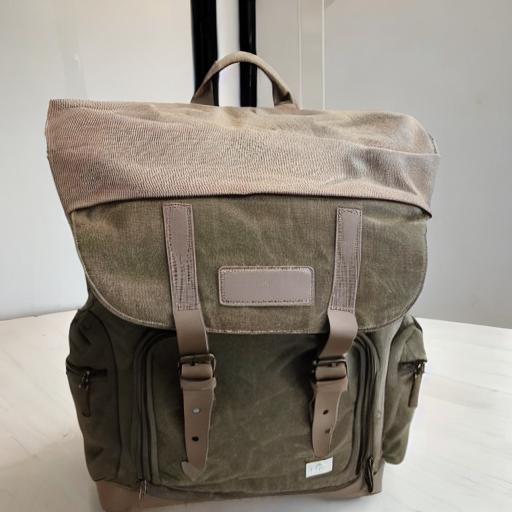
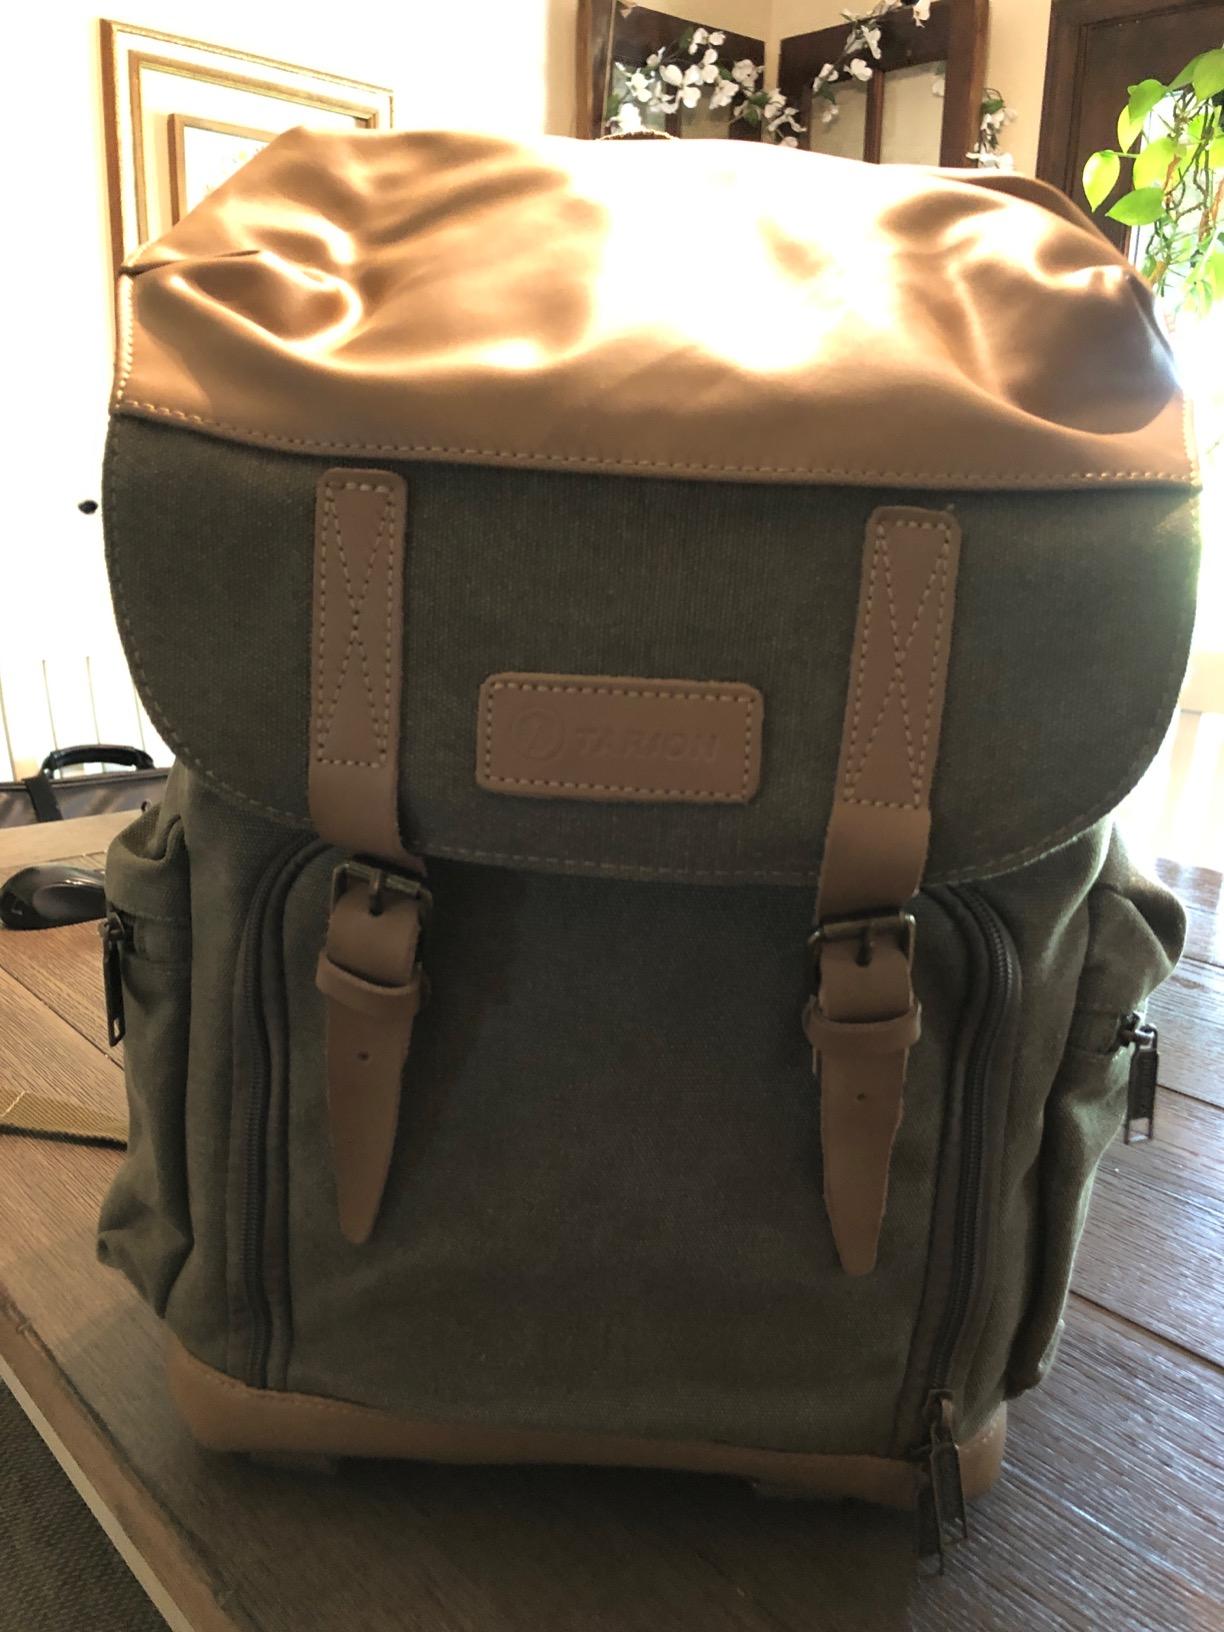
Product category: bag
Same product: no